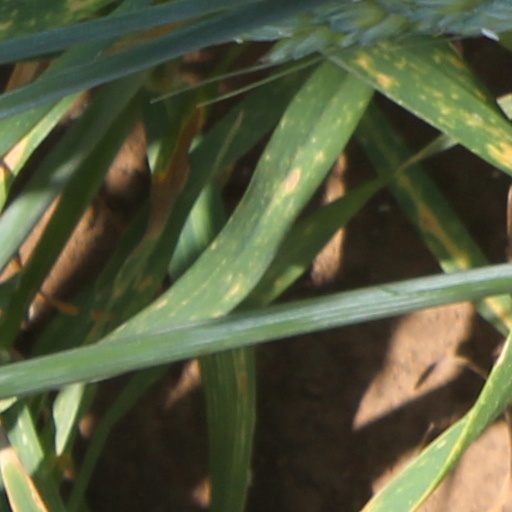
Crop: wheat